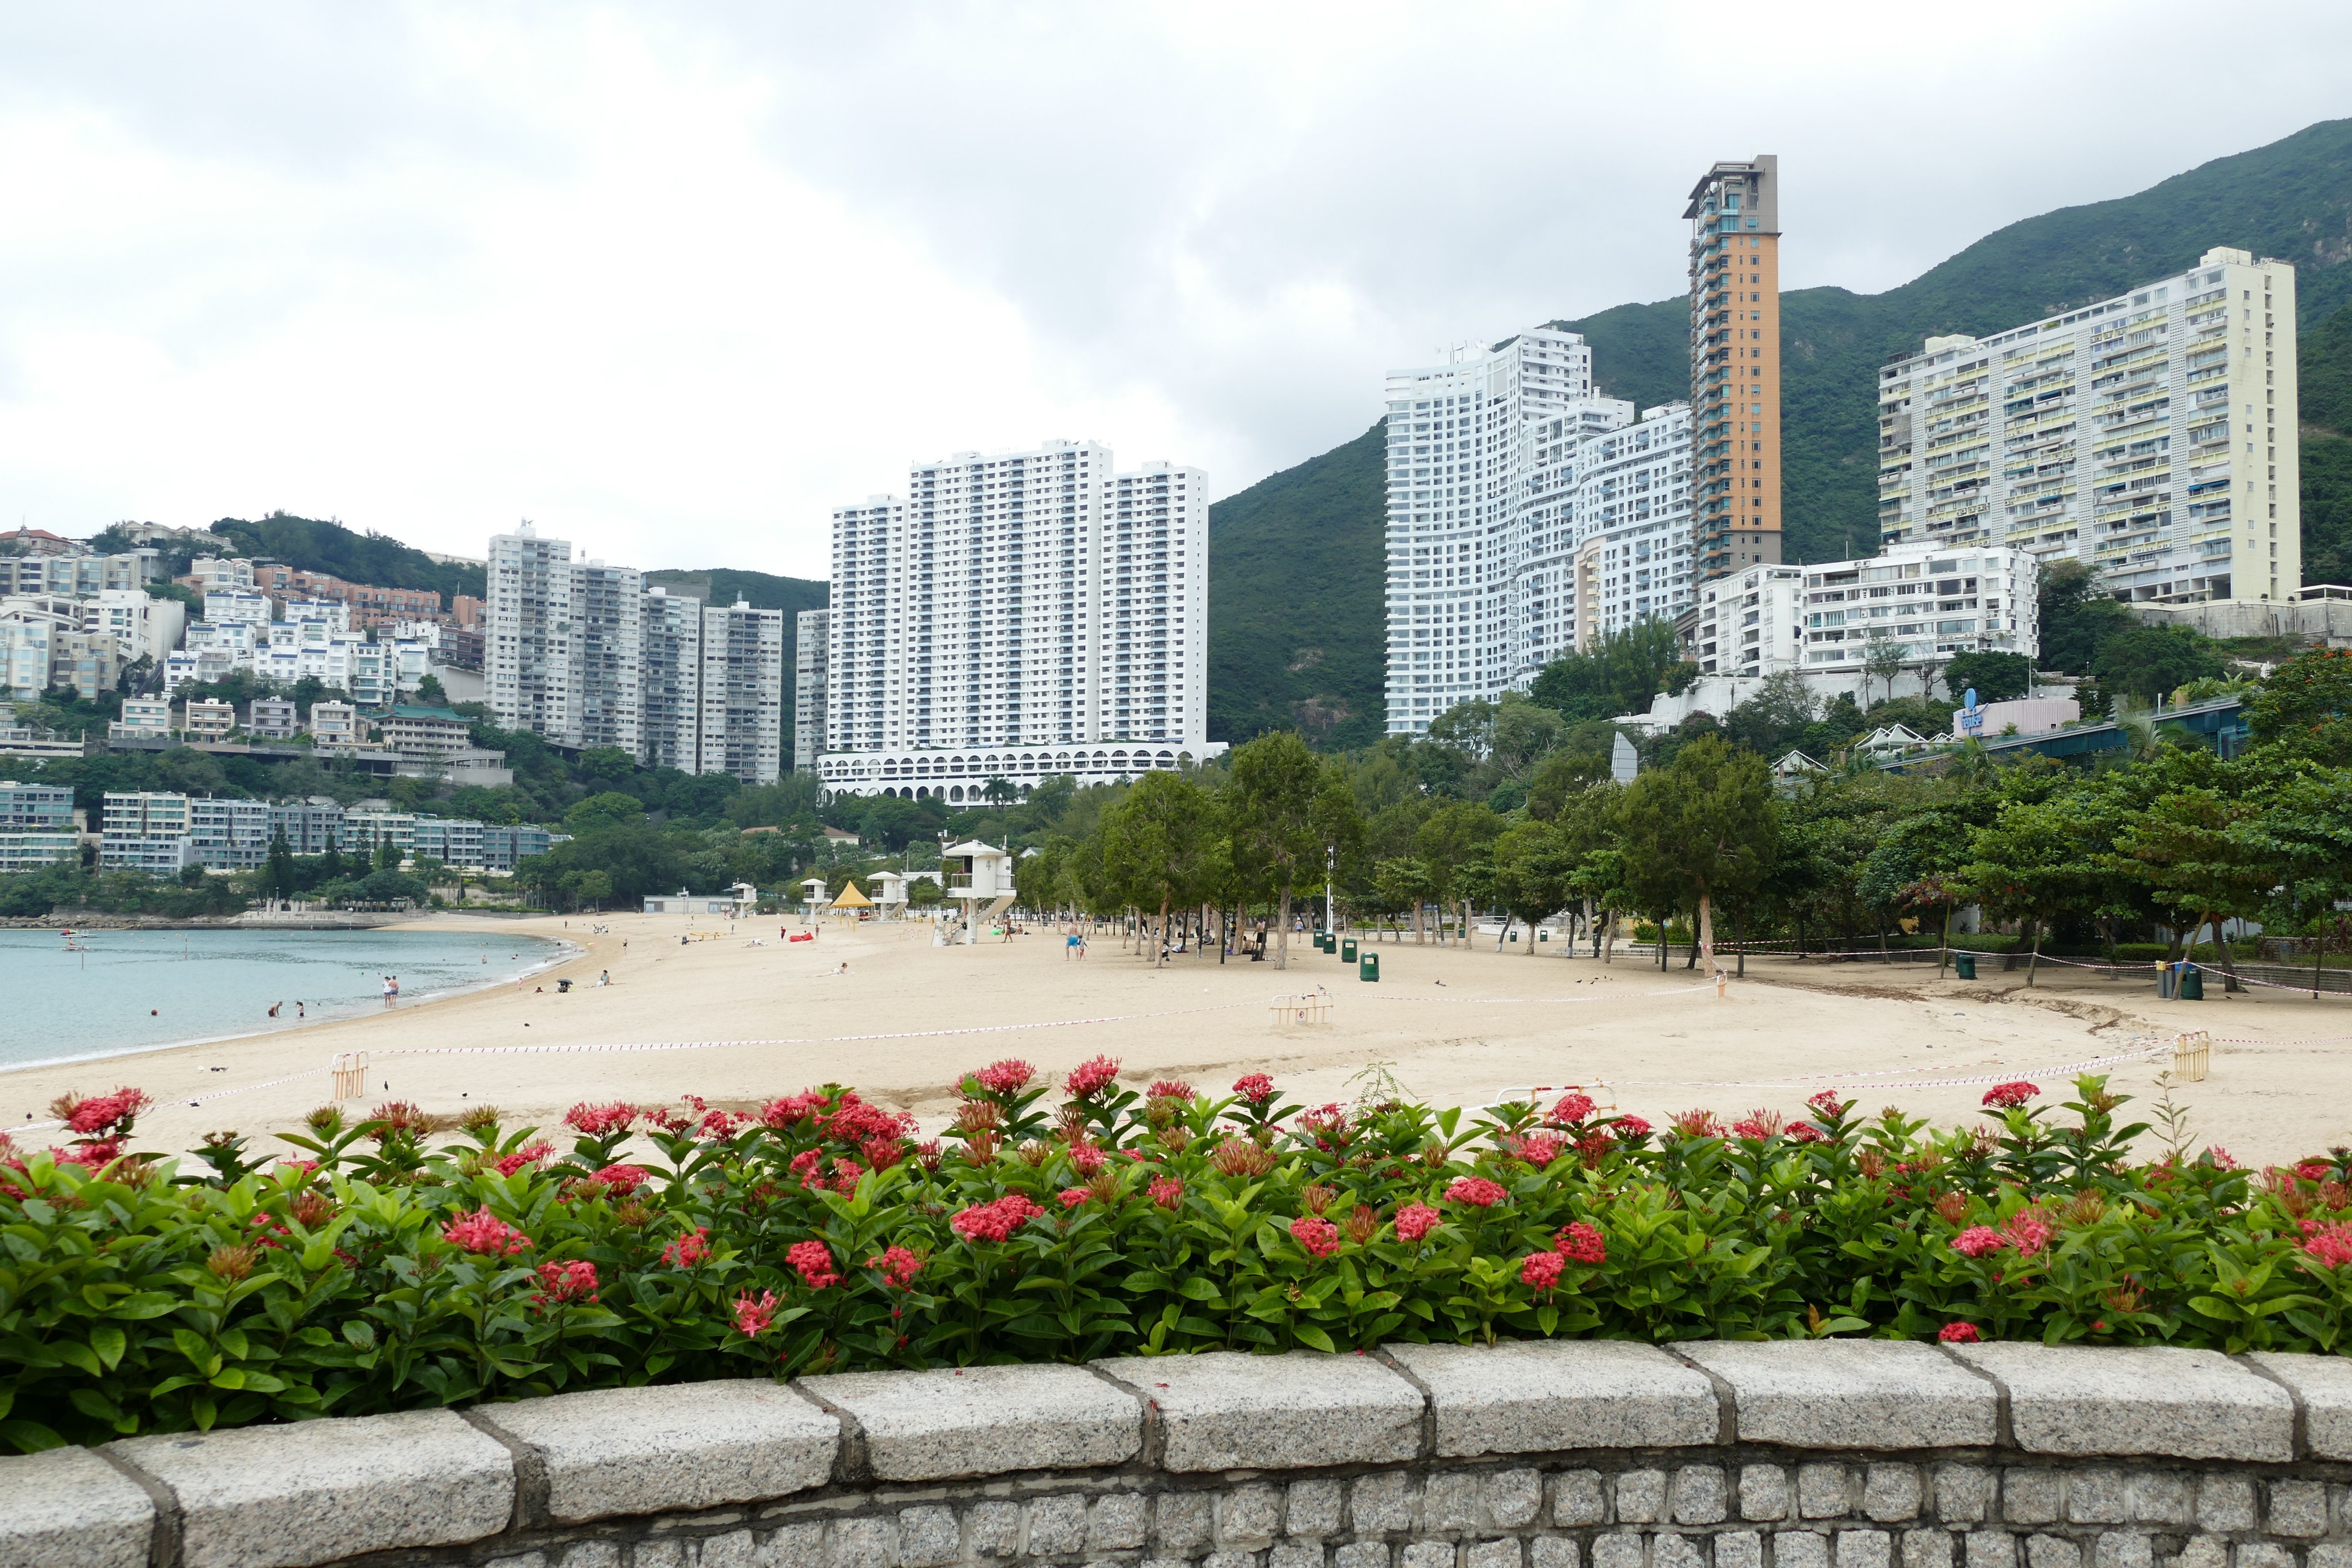
beach, sea, coast, sand, architecture, skyline, flower, city, skyscraper, walkway, cityscape, downtown, vacation, suburb, asia, tourism, tower block, hong kong, china, booked, condominium, neighbourhood, urban area, residential area, human settlement, repulse bay